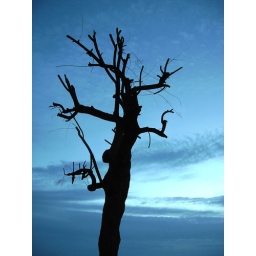
A tree against the evening sky on the town beach of Nikiti.